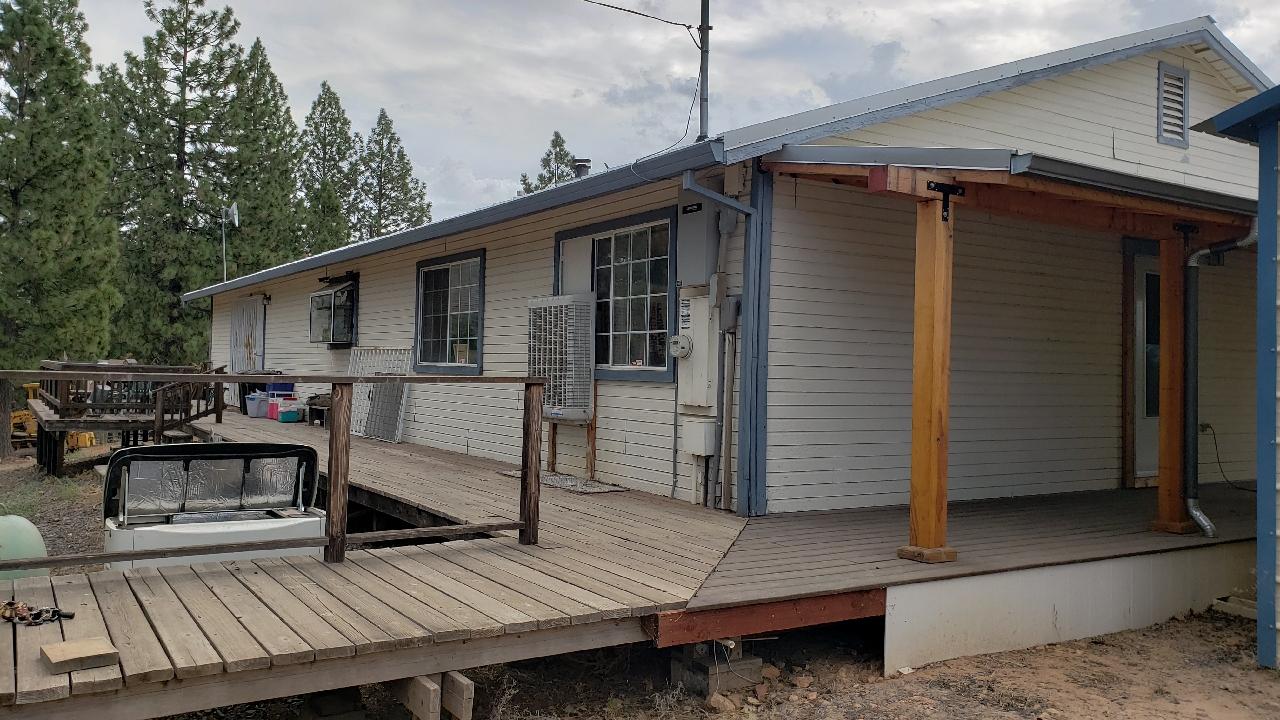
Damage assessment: no_damage